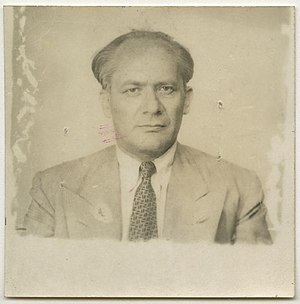
Raphael Lemkin
"Raphael Lemkin, oprindelig Rafał var en advokat af polsk-jødisk herkomst som er kendt for sit arbejde mod folkemord som han kaldte ""genocide"" og derved skabte denne betegnelse i 1944.